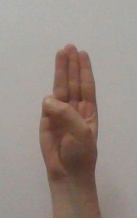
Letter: thaa